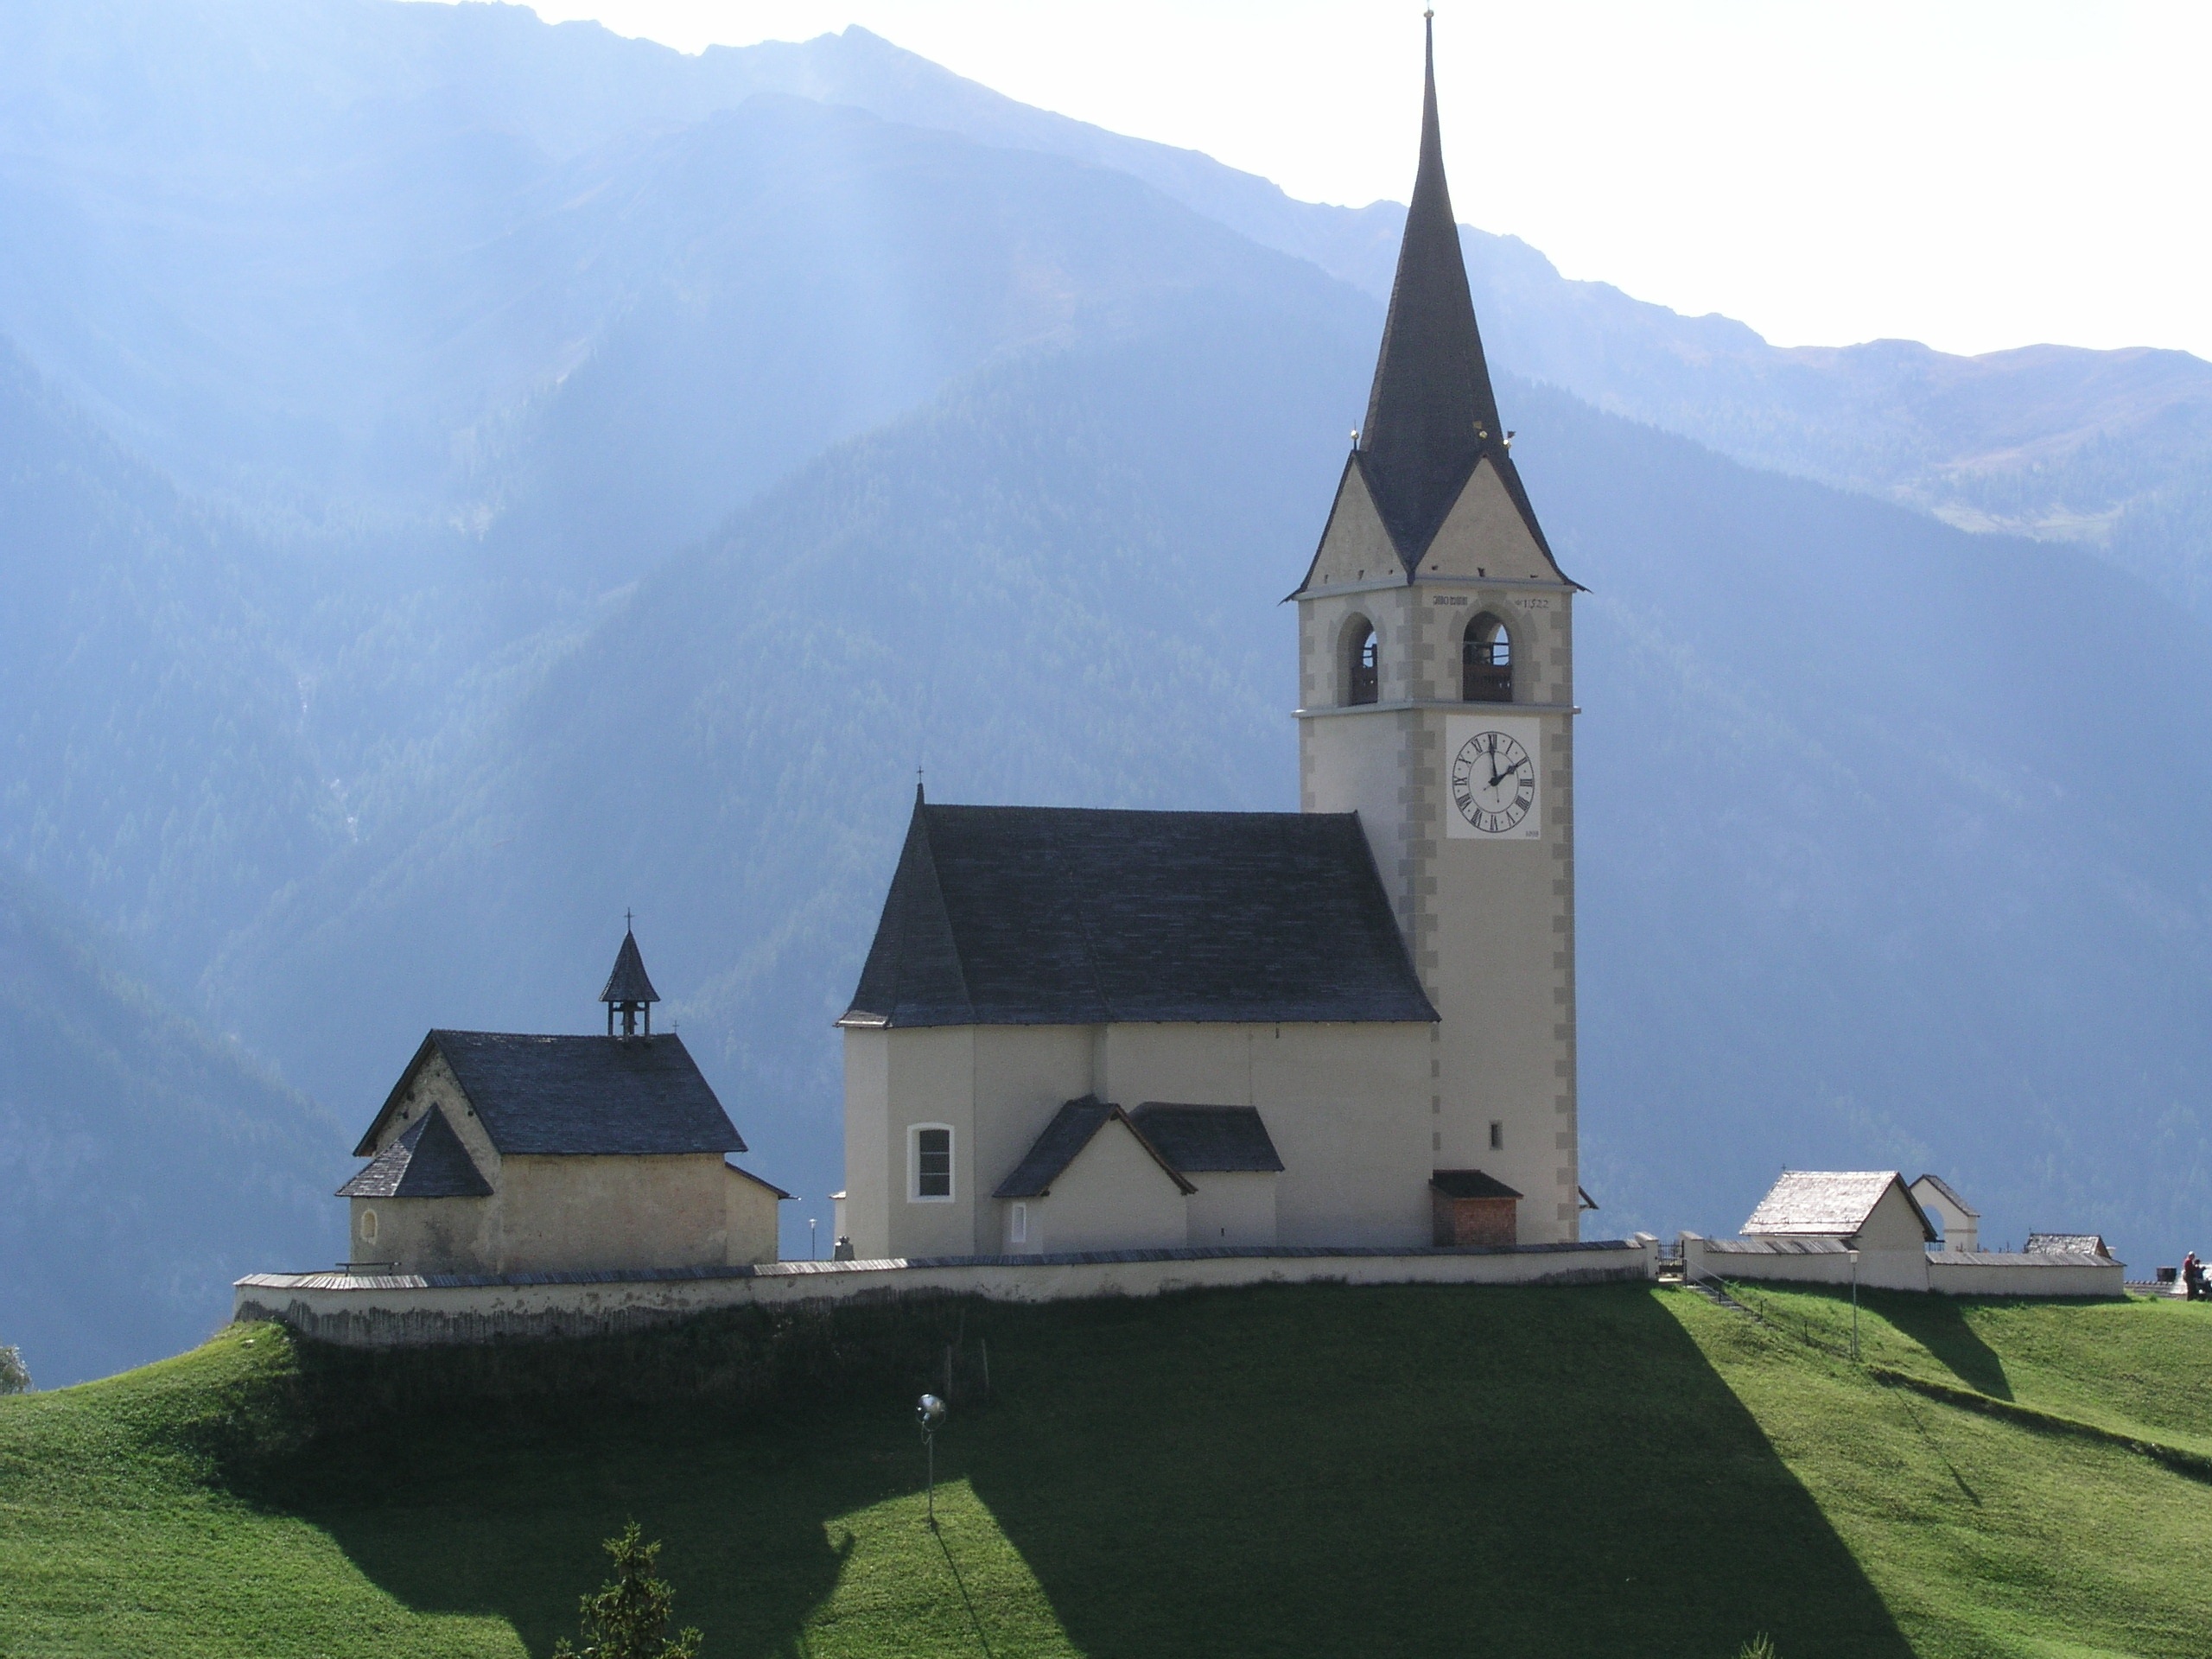
mountain, building, chateau, mountain range, tower, castle, church, chapel, alps, monastery, switzerland, back light, village church